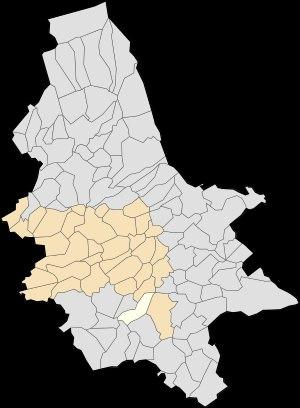
Dohem est une commune française située dans le département du Pas-de-Calais en région Hauts-de-France.